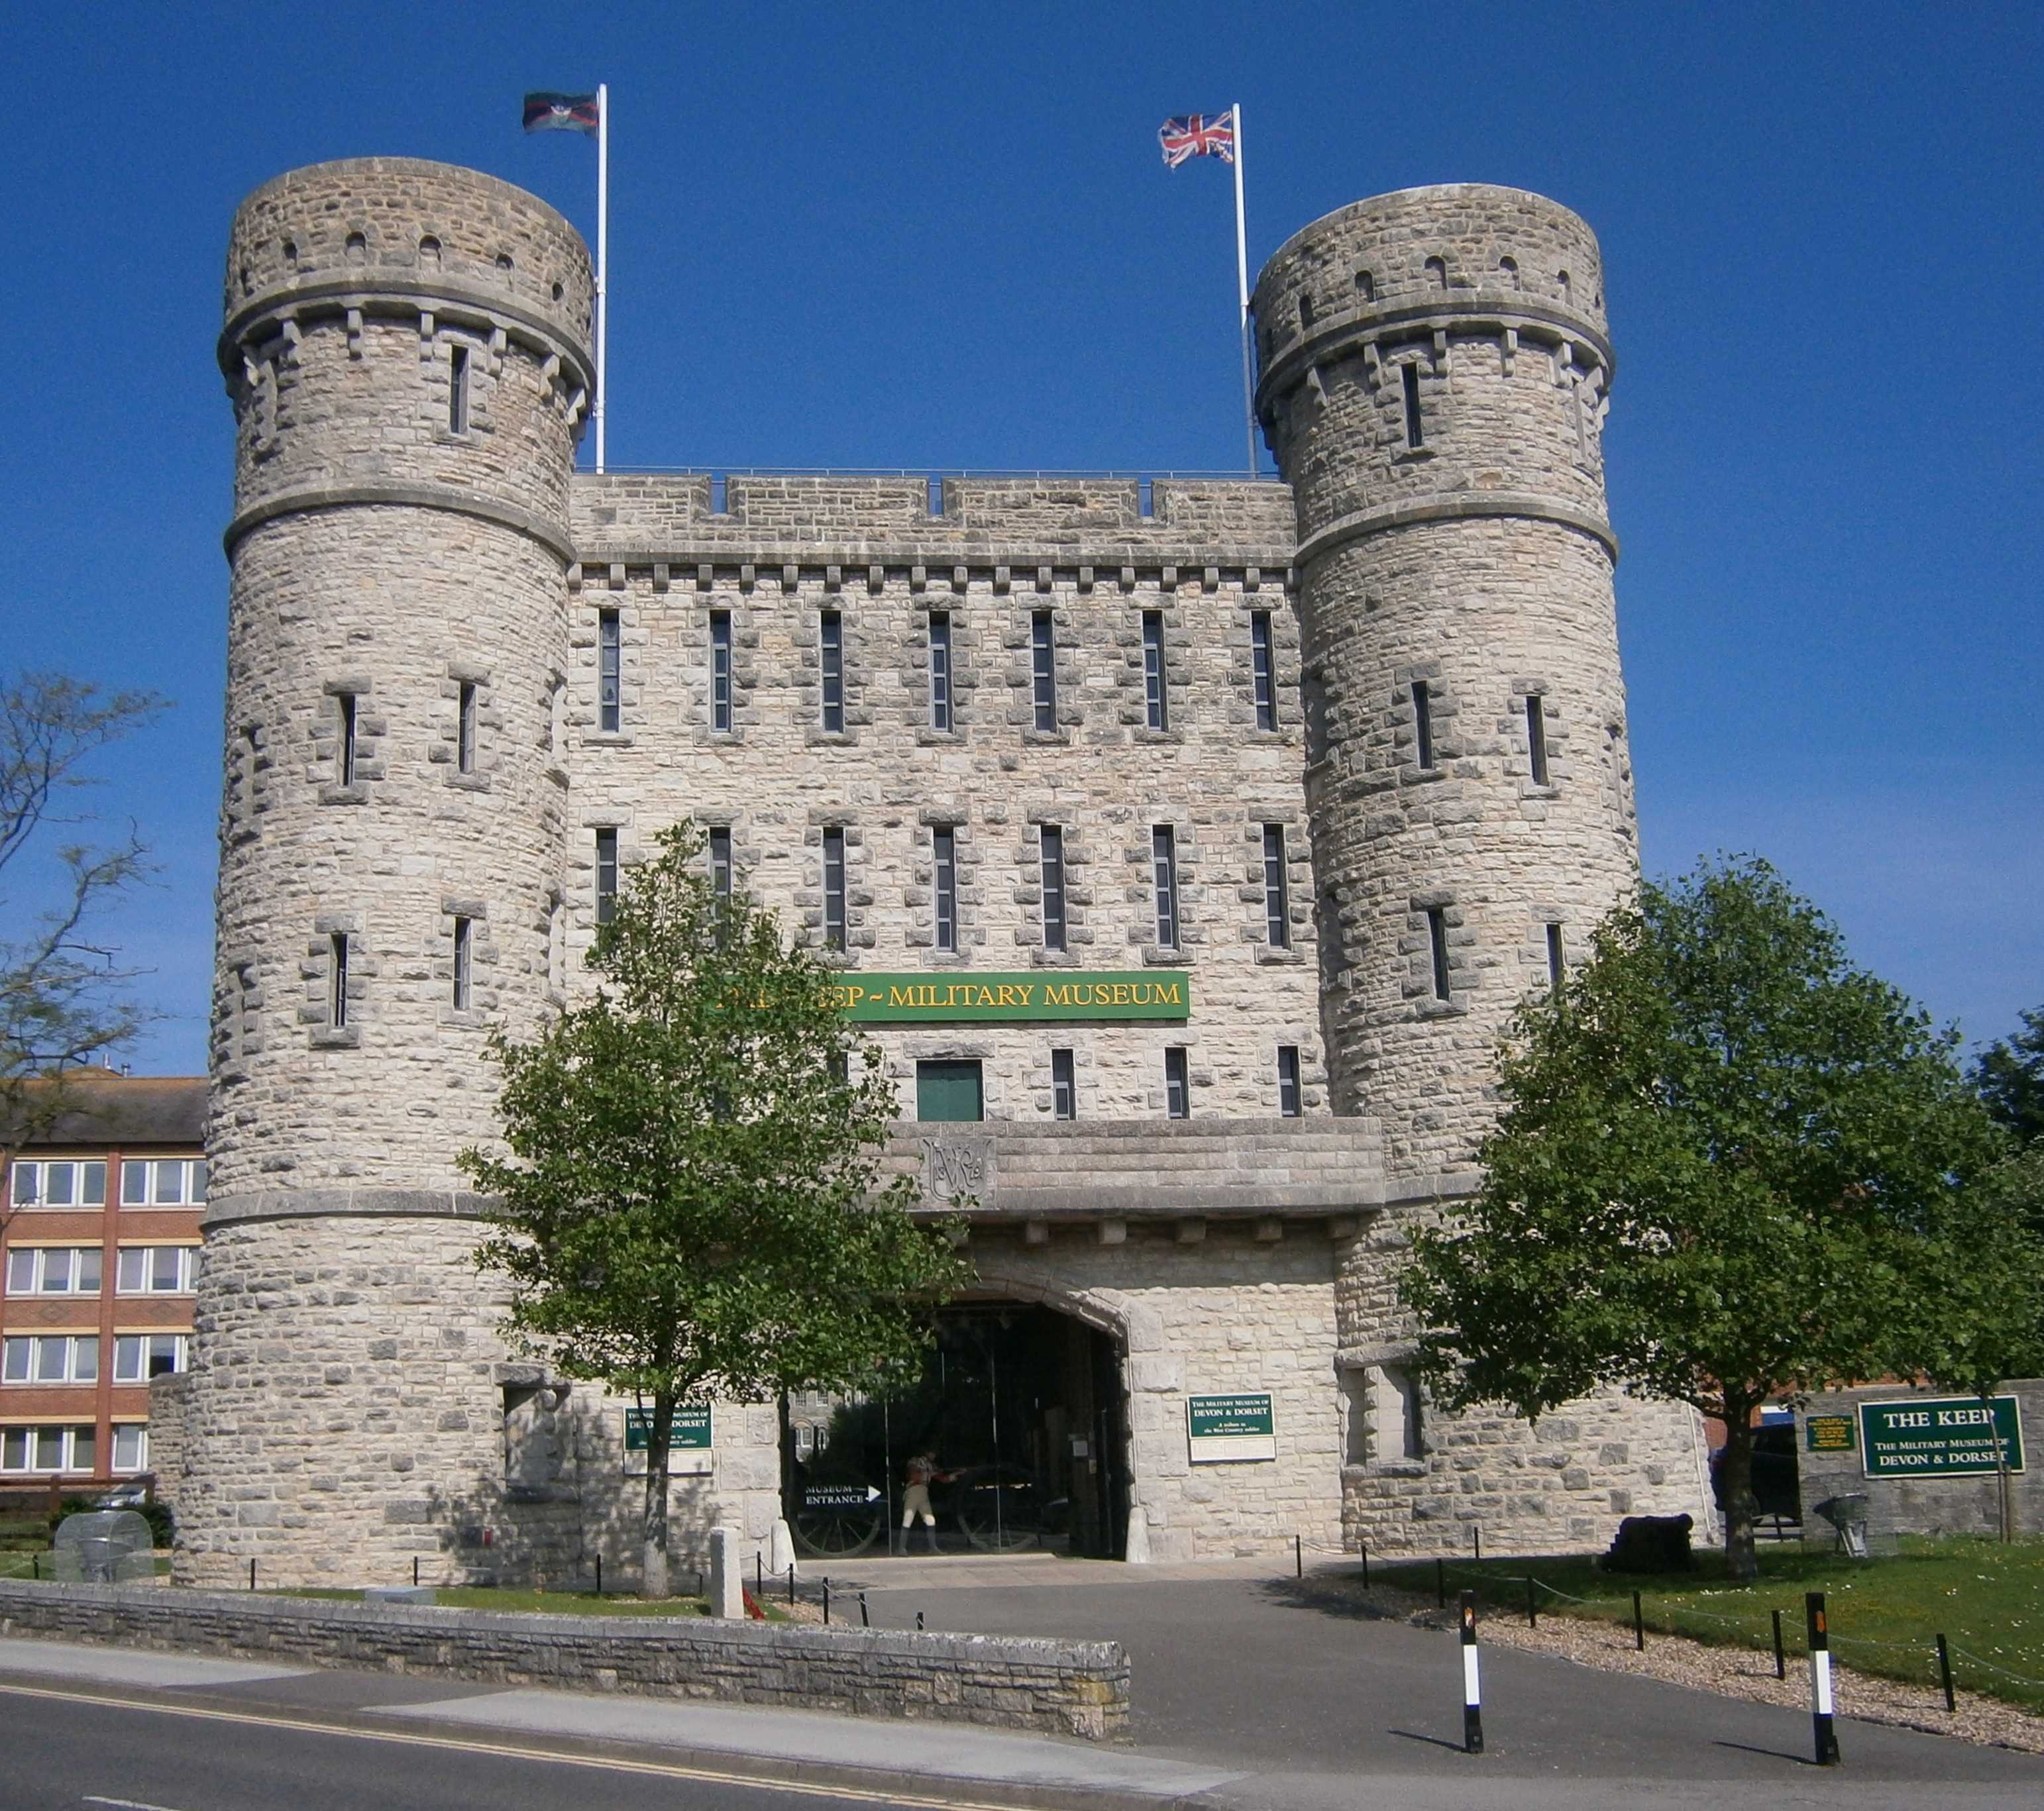
architecture, building, chateau, tower, castle, landmark, dorset, keepmuseum, dorchester, historic site, ancient history